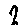
Label: 2